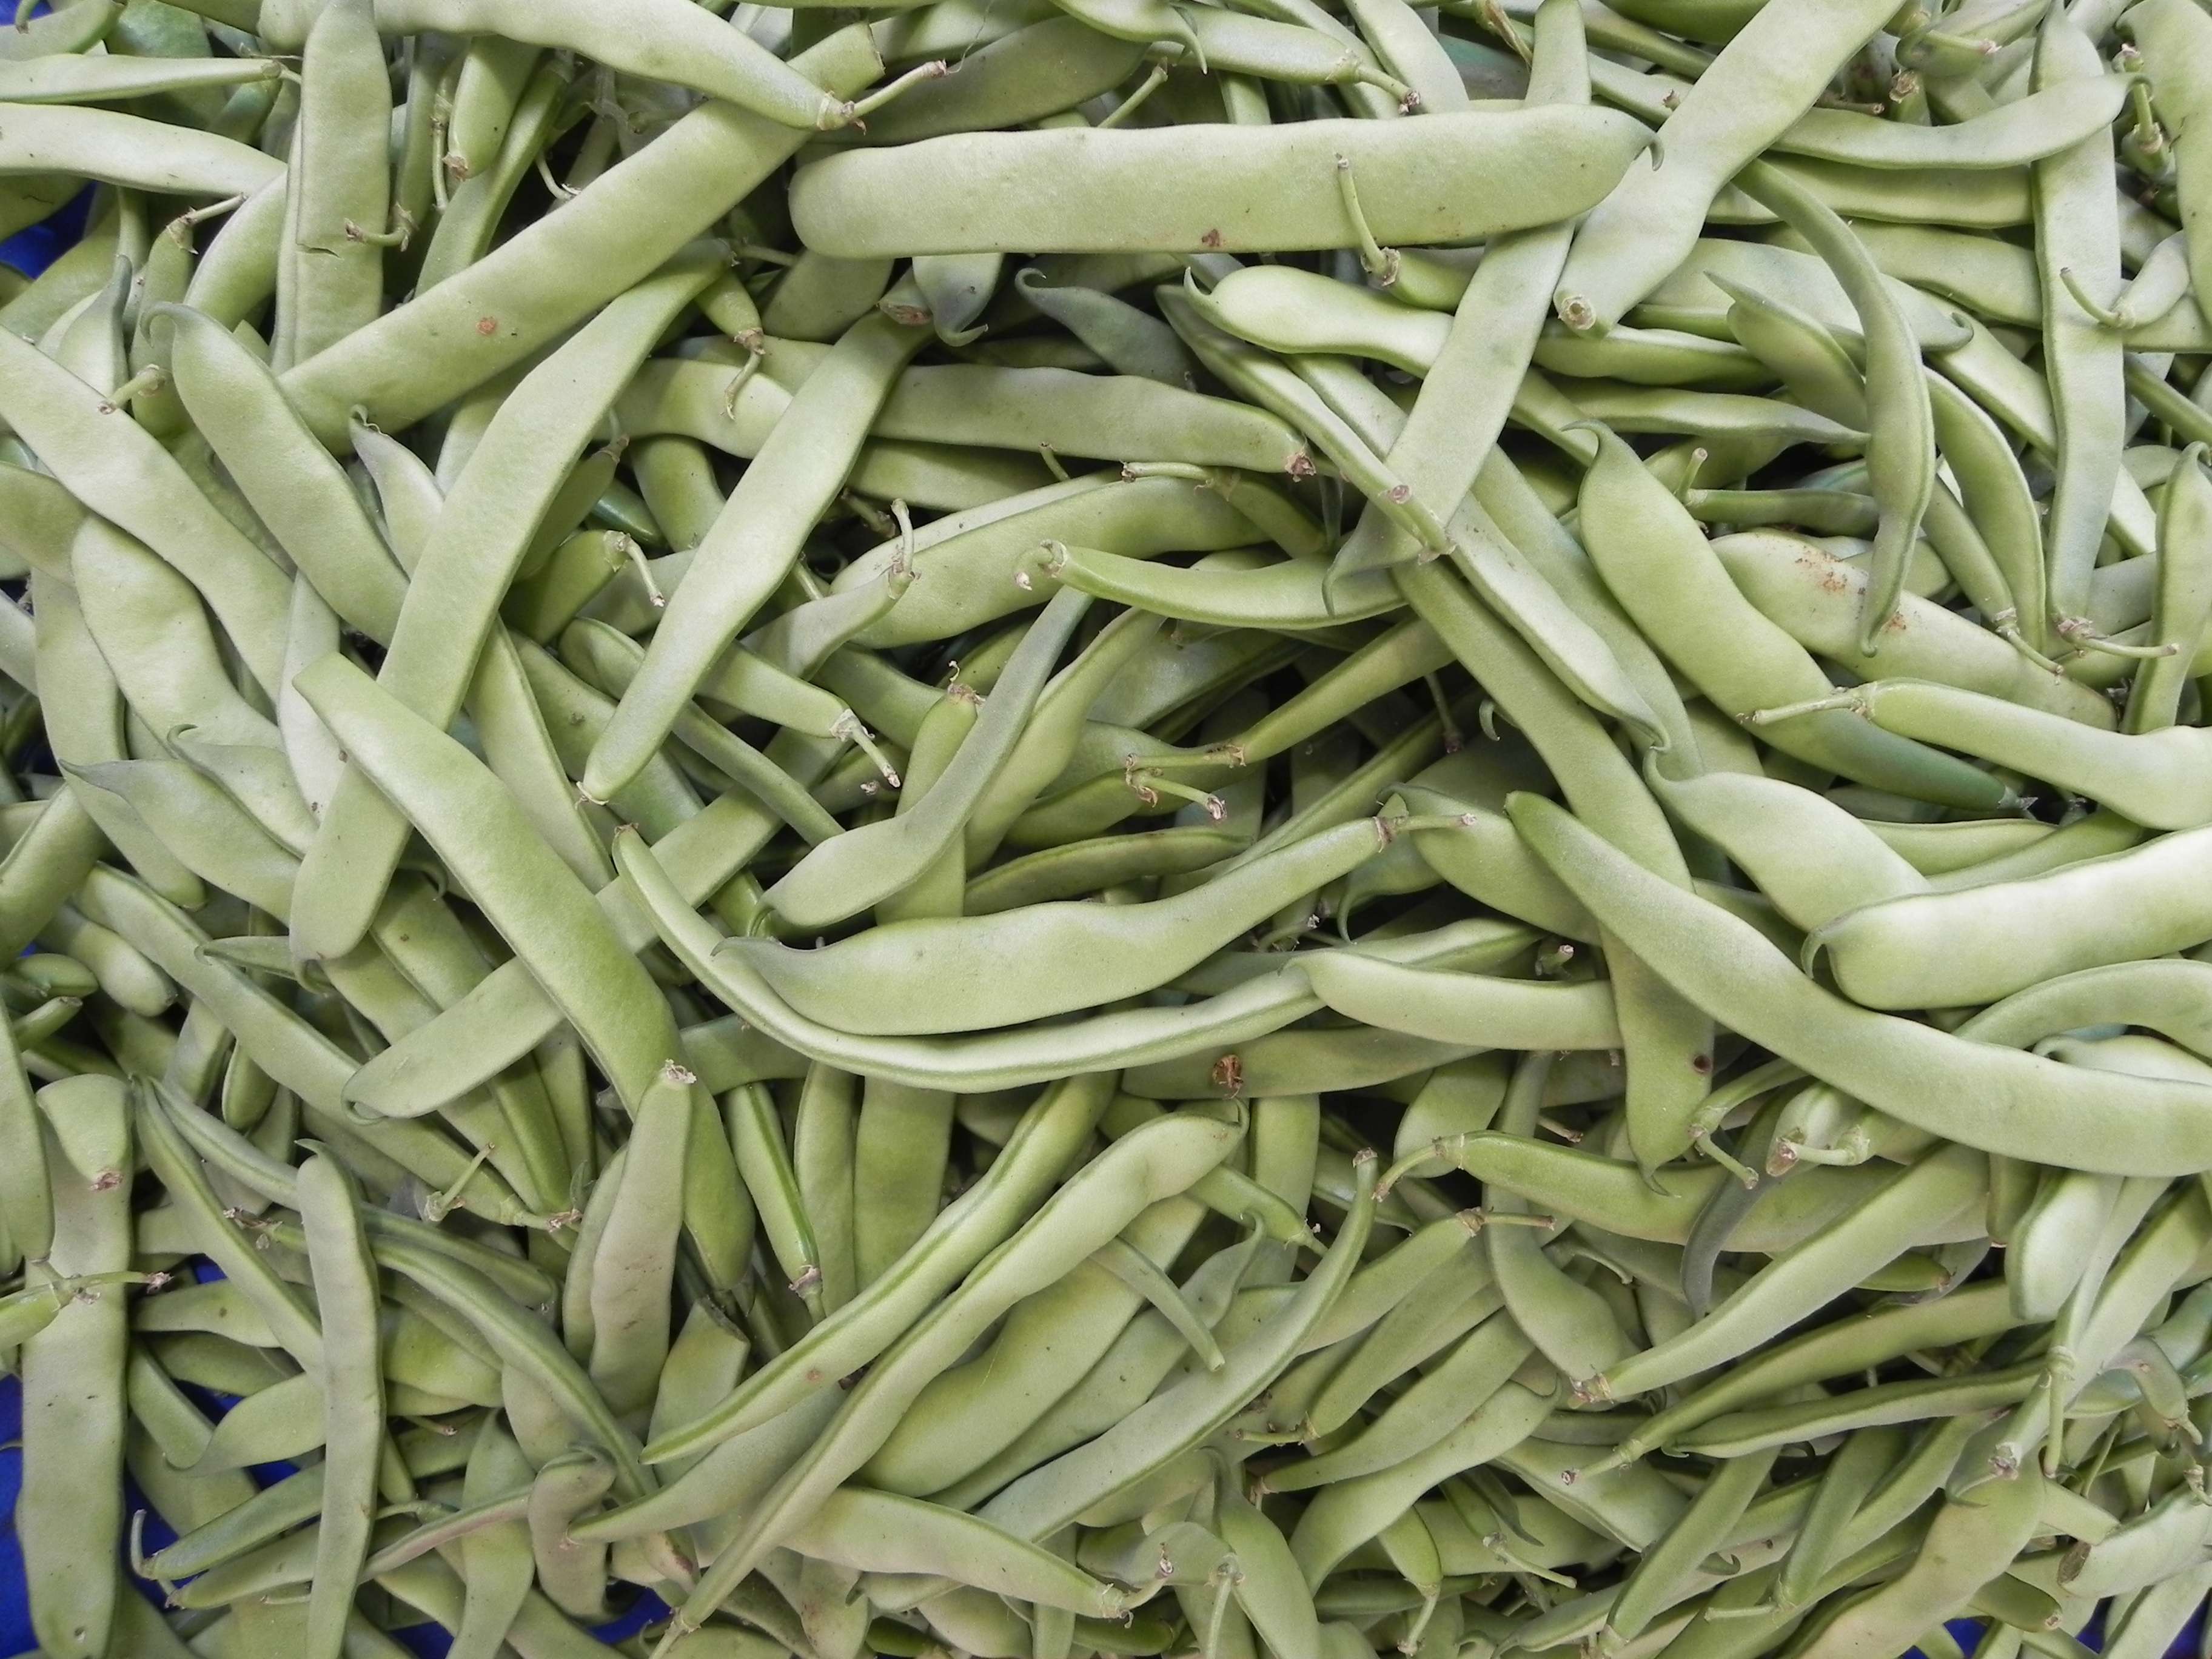
plant, bench, food, green, produce, vegetable, crop, green bean, sunday, beans, flowering plant, land plant, longjing tea, common bean, cowpea